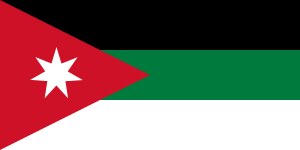
Det arabiske kongedømme Syrien
Flag.
Det arabiske kongedømme Syrien var den første arabiske stat i Mellemøsten.